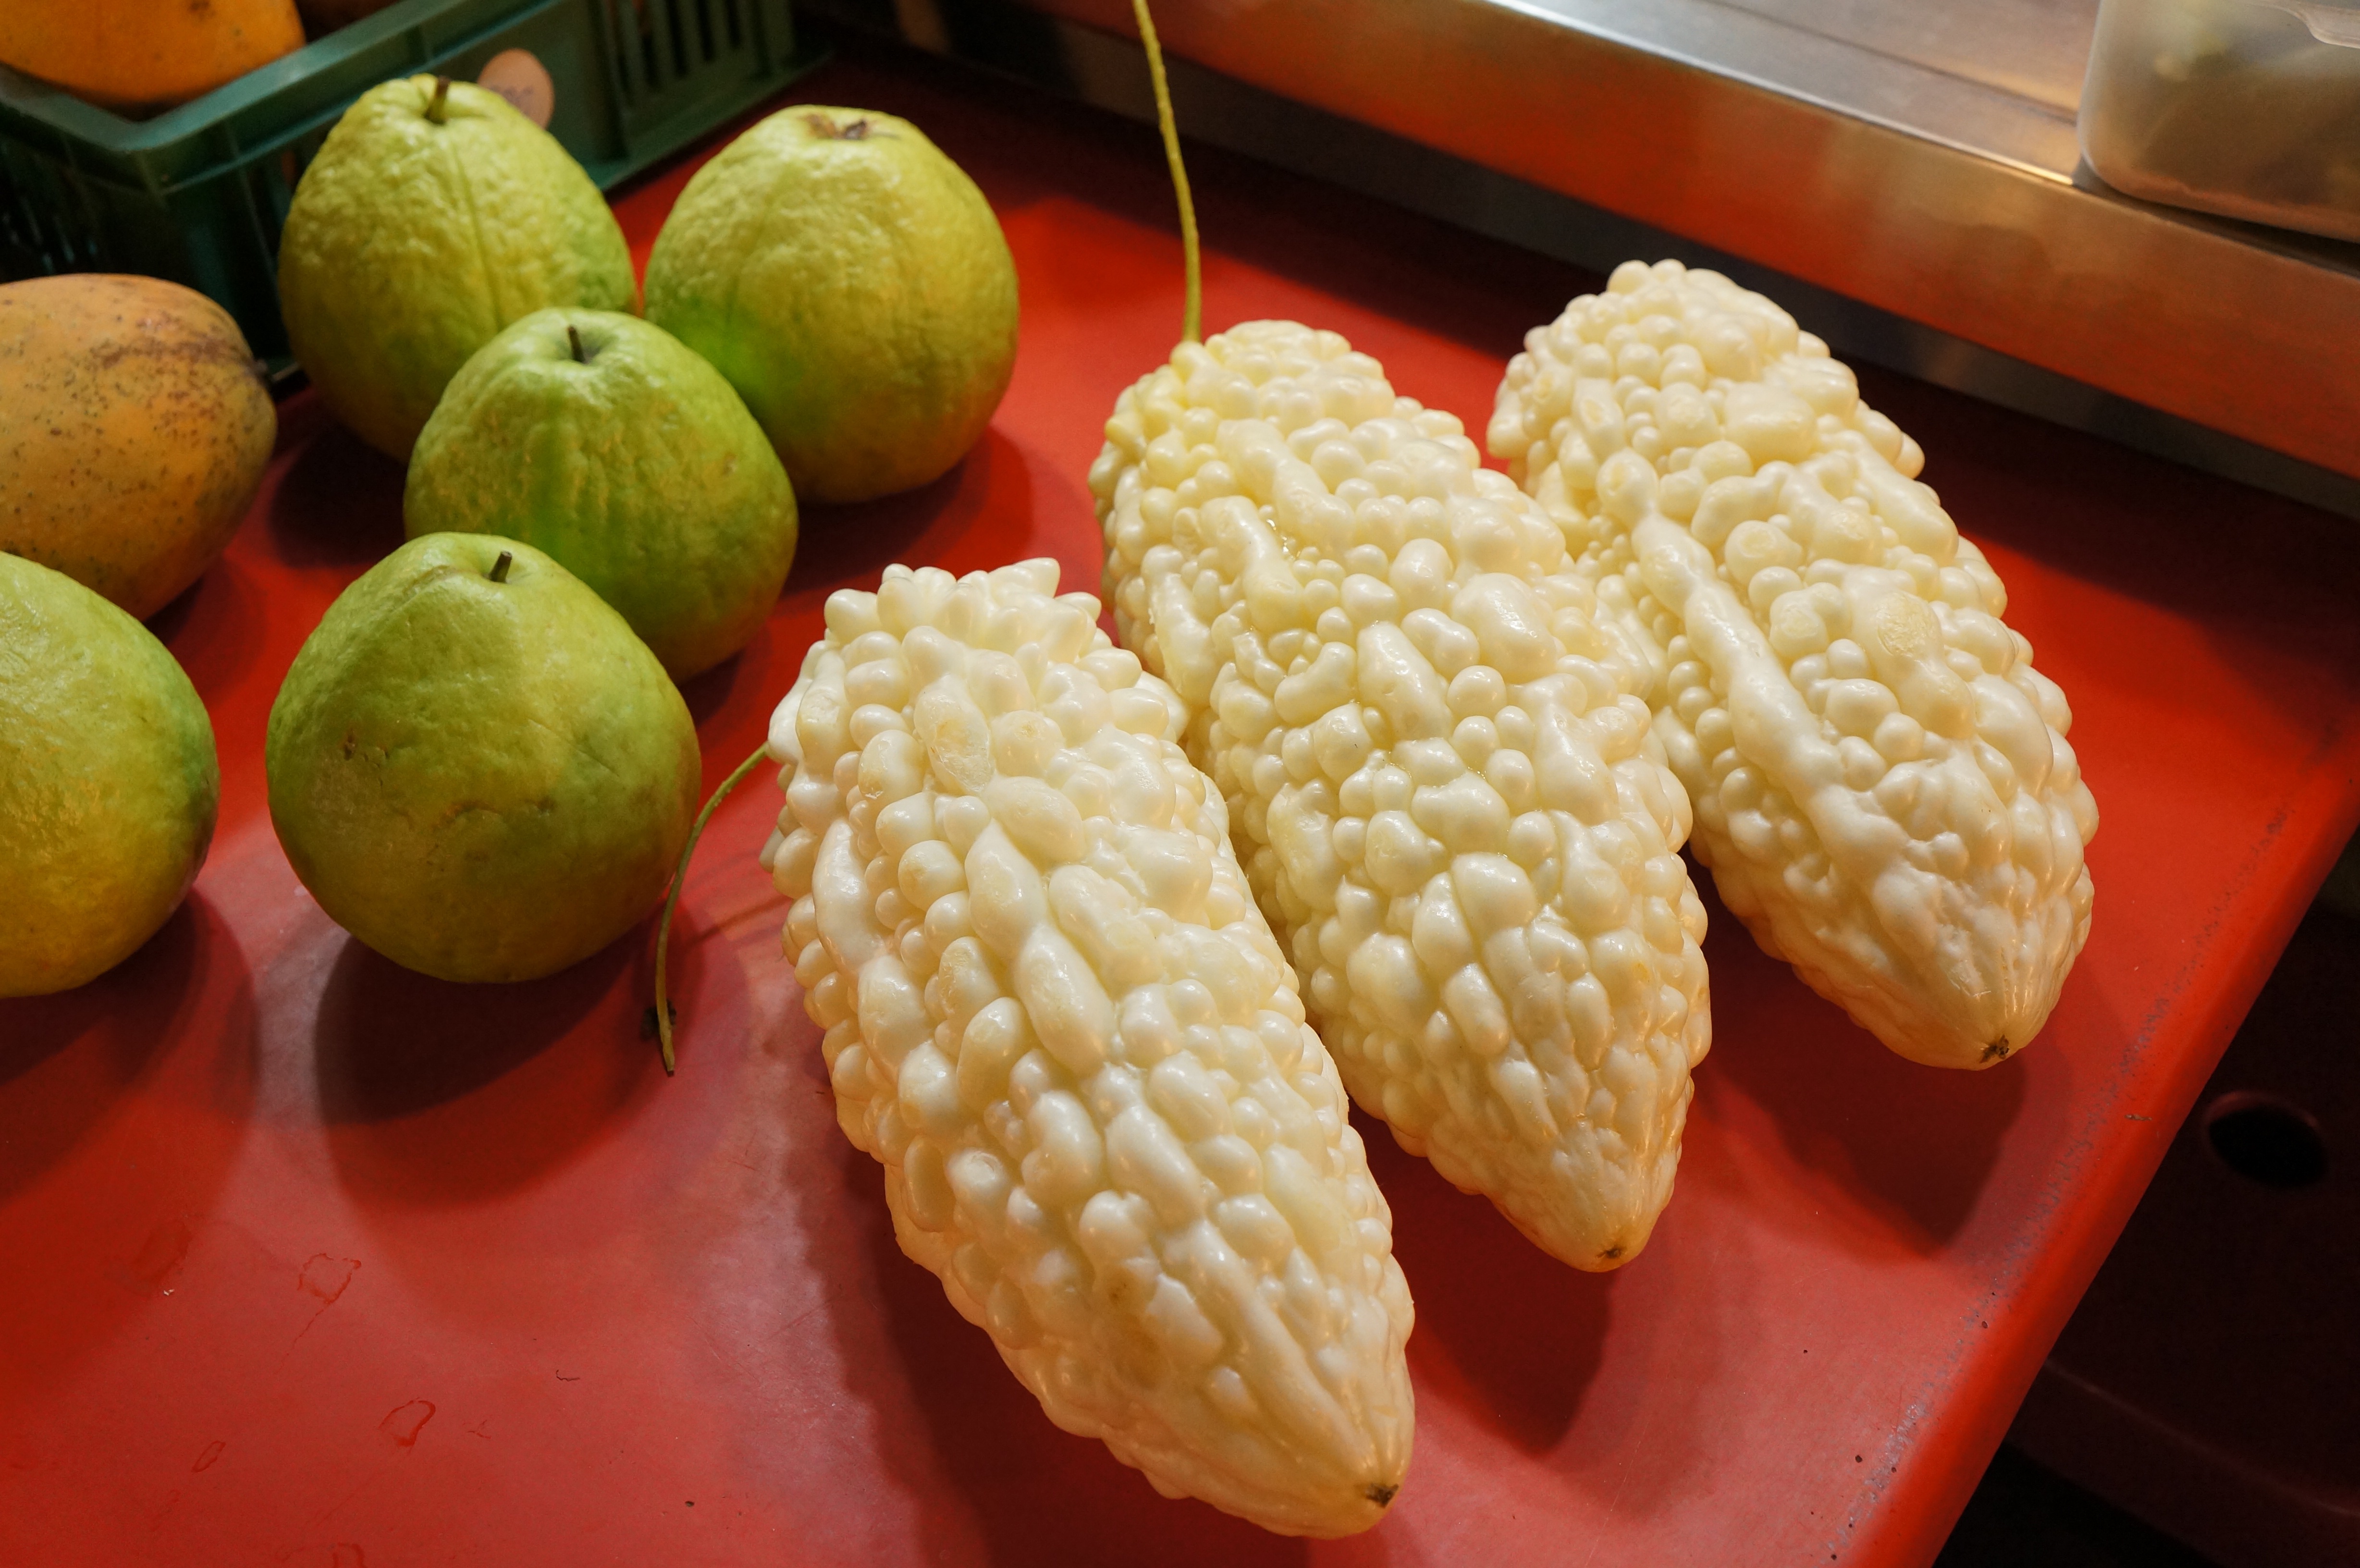
plant, fruit, dish, meal, food, produce, breakfast